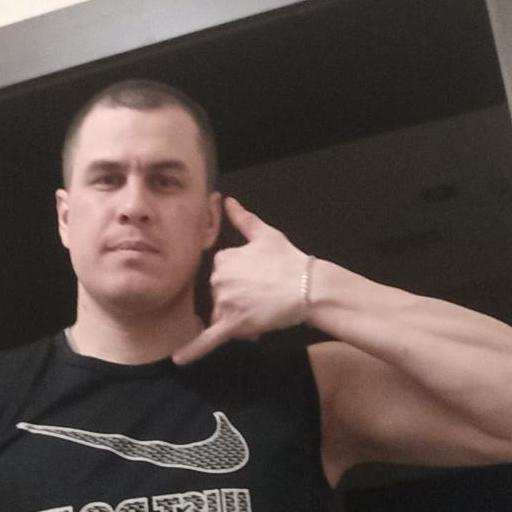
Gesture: call